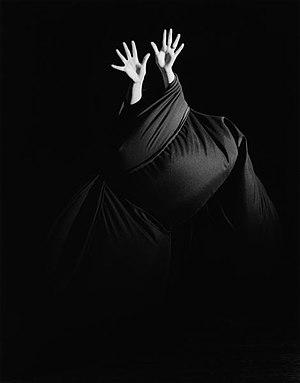
Ariane Lopez-Huici, née le 5 août 1945 à Biarritz, est photographe et vit entre New York et Paris.